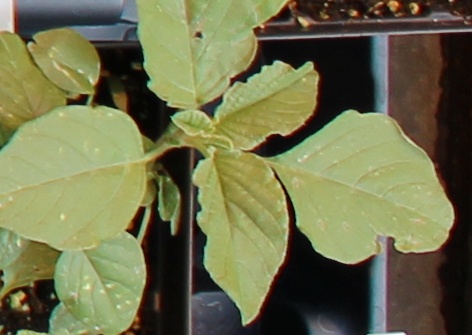
Label: Palmer Amaranth